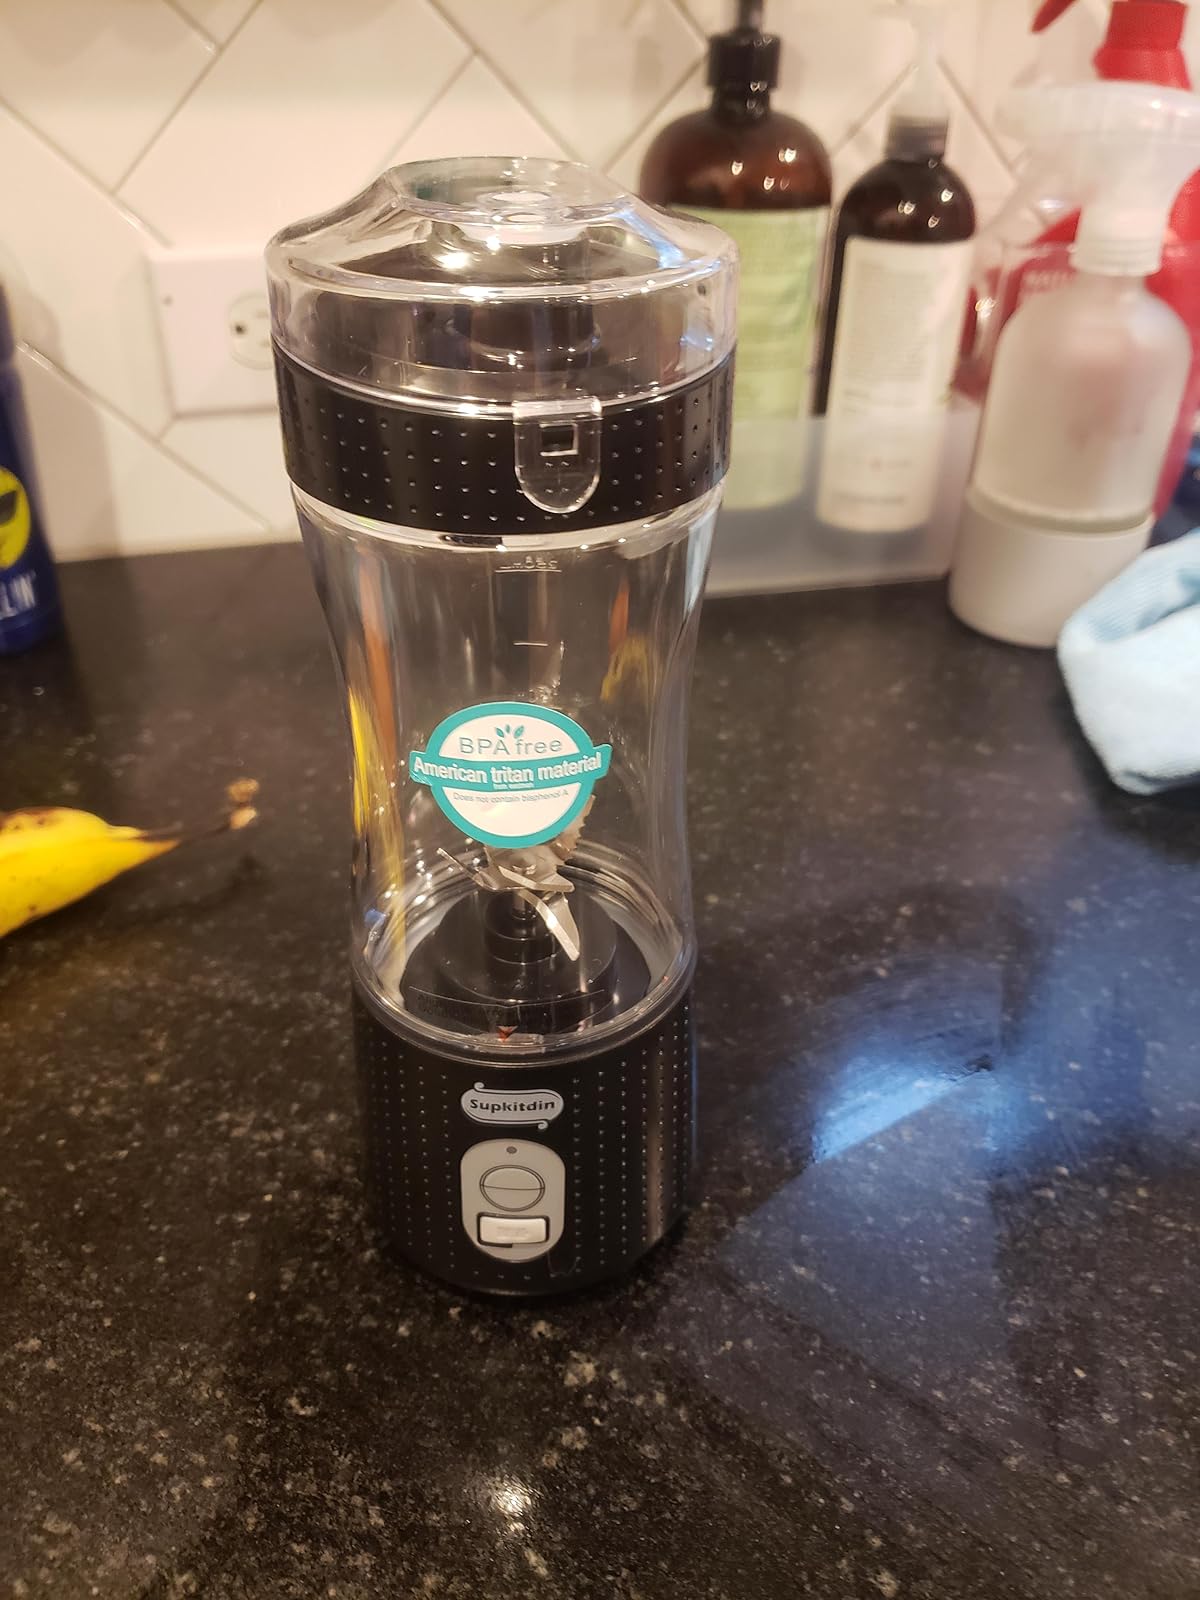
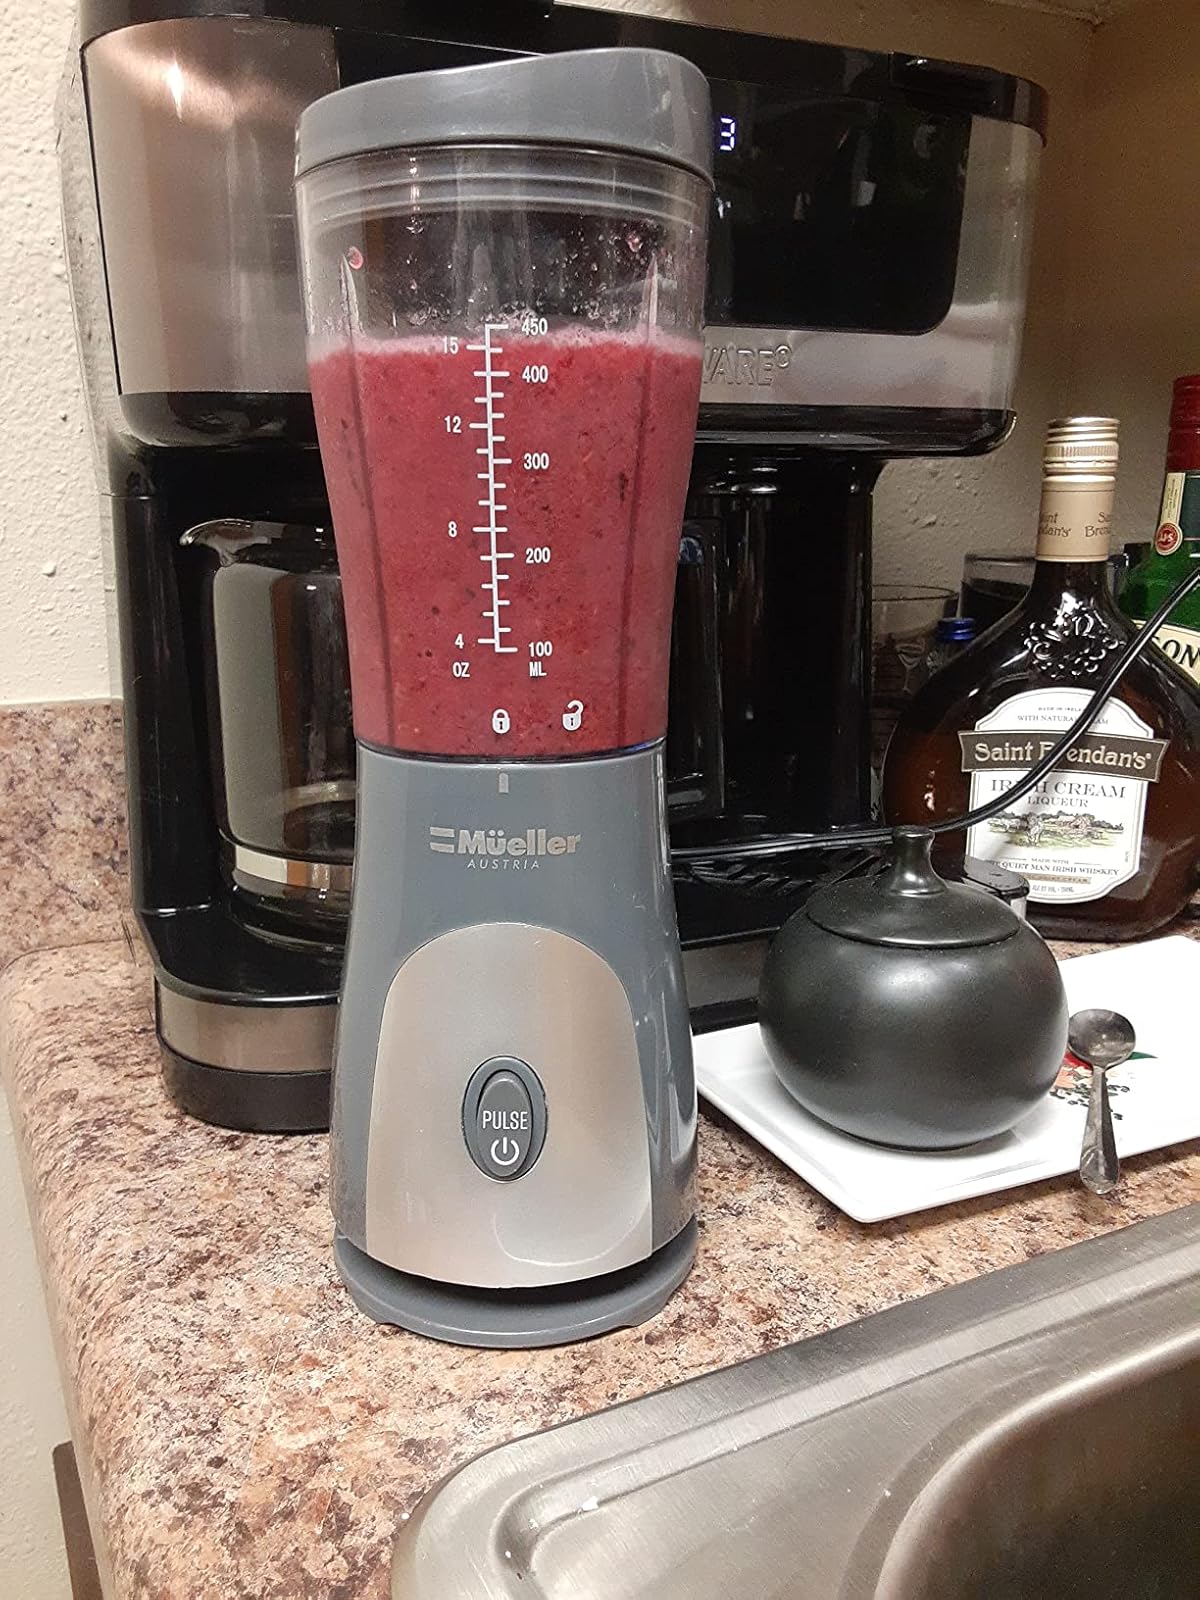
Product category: items_blender
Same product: no